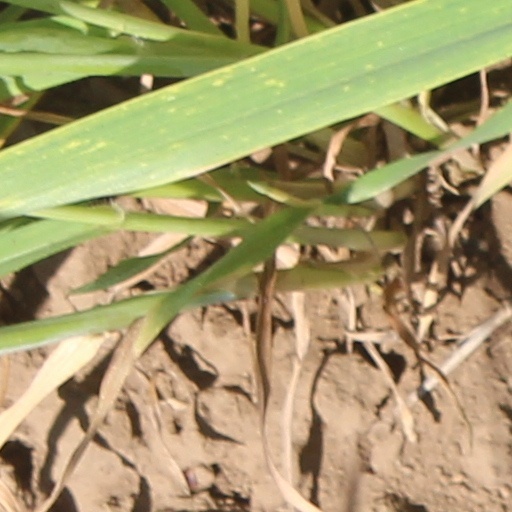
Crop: wheat